Describe the emotion expressed in this image:  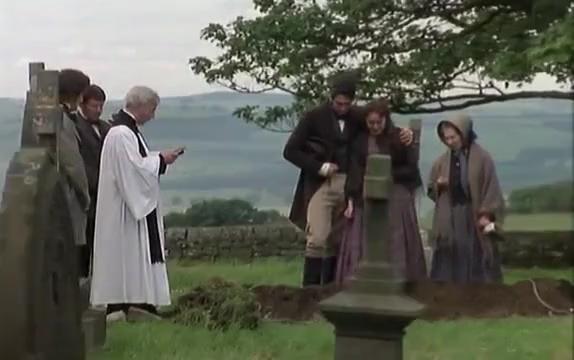
This person displays Pain, valence and arousal with moderate intensity.